USS Marmora (1862)

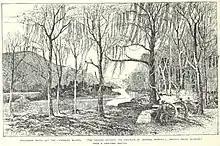
A view of the Confederate positions at Chickasaw Bayou

The surviving Union vessels returned to Walke's main force. Upon their return, the commander of "Cairo" was told to put his crew on "Marmora" and take her up the Mississippi River to Cairo, where he was to report to Porter. "Marmora" met Porter and the gunboat USS "Black Hawk" on December 17 while moving upriver. Porter elected to not open a court of inquiry against the commander of "Cairo", and ordered the mine clearing to be completed. The crewmen of "Cairo" were landed at Cairo on December 18. "Marmora" then helped other Union vessels clear the mines out of the river. The naval vessels also probed along the Yazoo in support of Union Army movements in the area. On December 27, Sherman landed army troops in front of Chickasaw Bluff, while "Marmora" joined six other naval vessels in advancing upriver against Drumgould's Bluff. The naval vessels were to cover Sherman's left flank and draw Confederate attention away from the main Union assault. The flotilla fought against the Confederate batteries, but "Marmora" remained in the rear and was not struck by fire. While "Marmora" did join the firing, her shooting, like that of the other vessels, accomplished little.